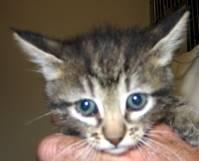
cat